Daun di Atas Bantal

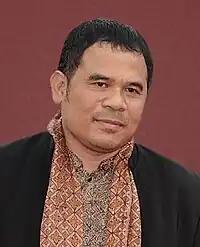
Garin Nugroho was chosen to direct based on his previous film "Dongeng Kancil untuk Kemerdekaan".

Hakim chose Garin Nugroho to direct the film, noting that he was a "very talented young director", partly inspired by Nurgoho's 1995 documentary film on street children "Dongeng Kancil untuk Kemerdekaan".